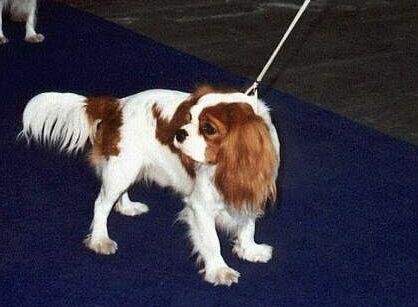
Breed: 207-n000026-Blenheim_spaniel